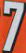
Number: 7